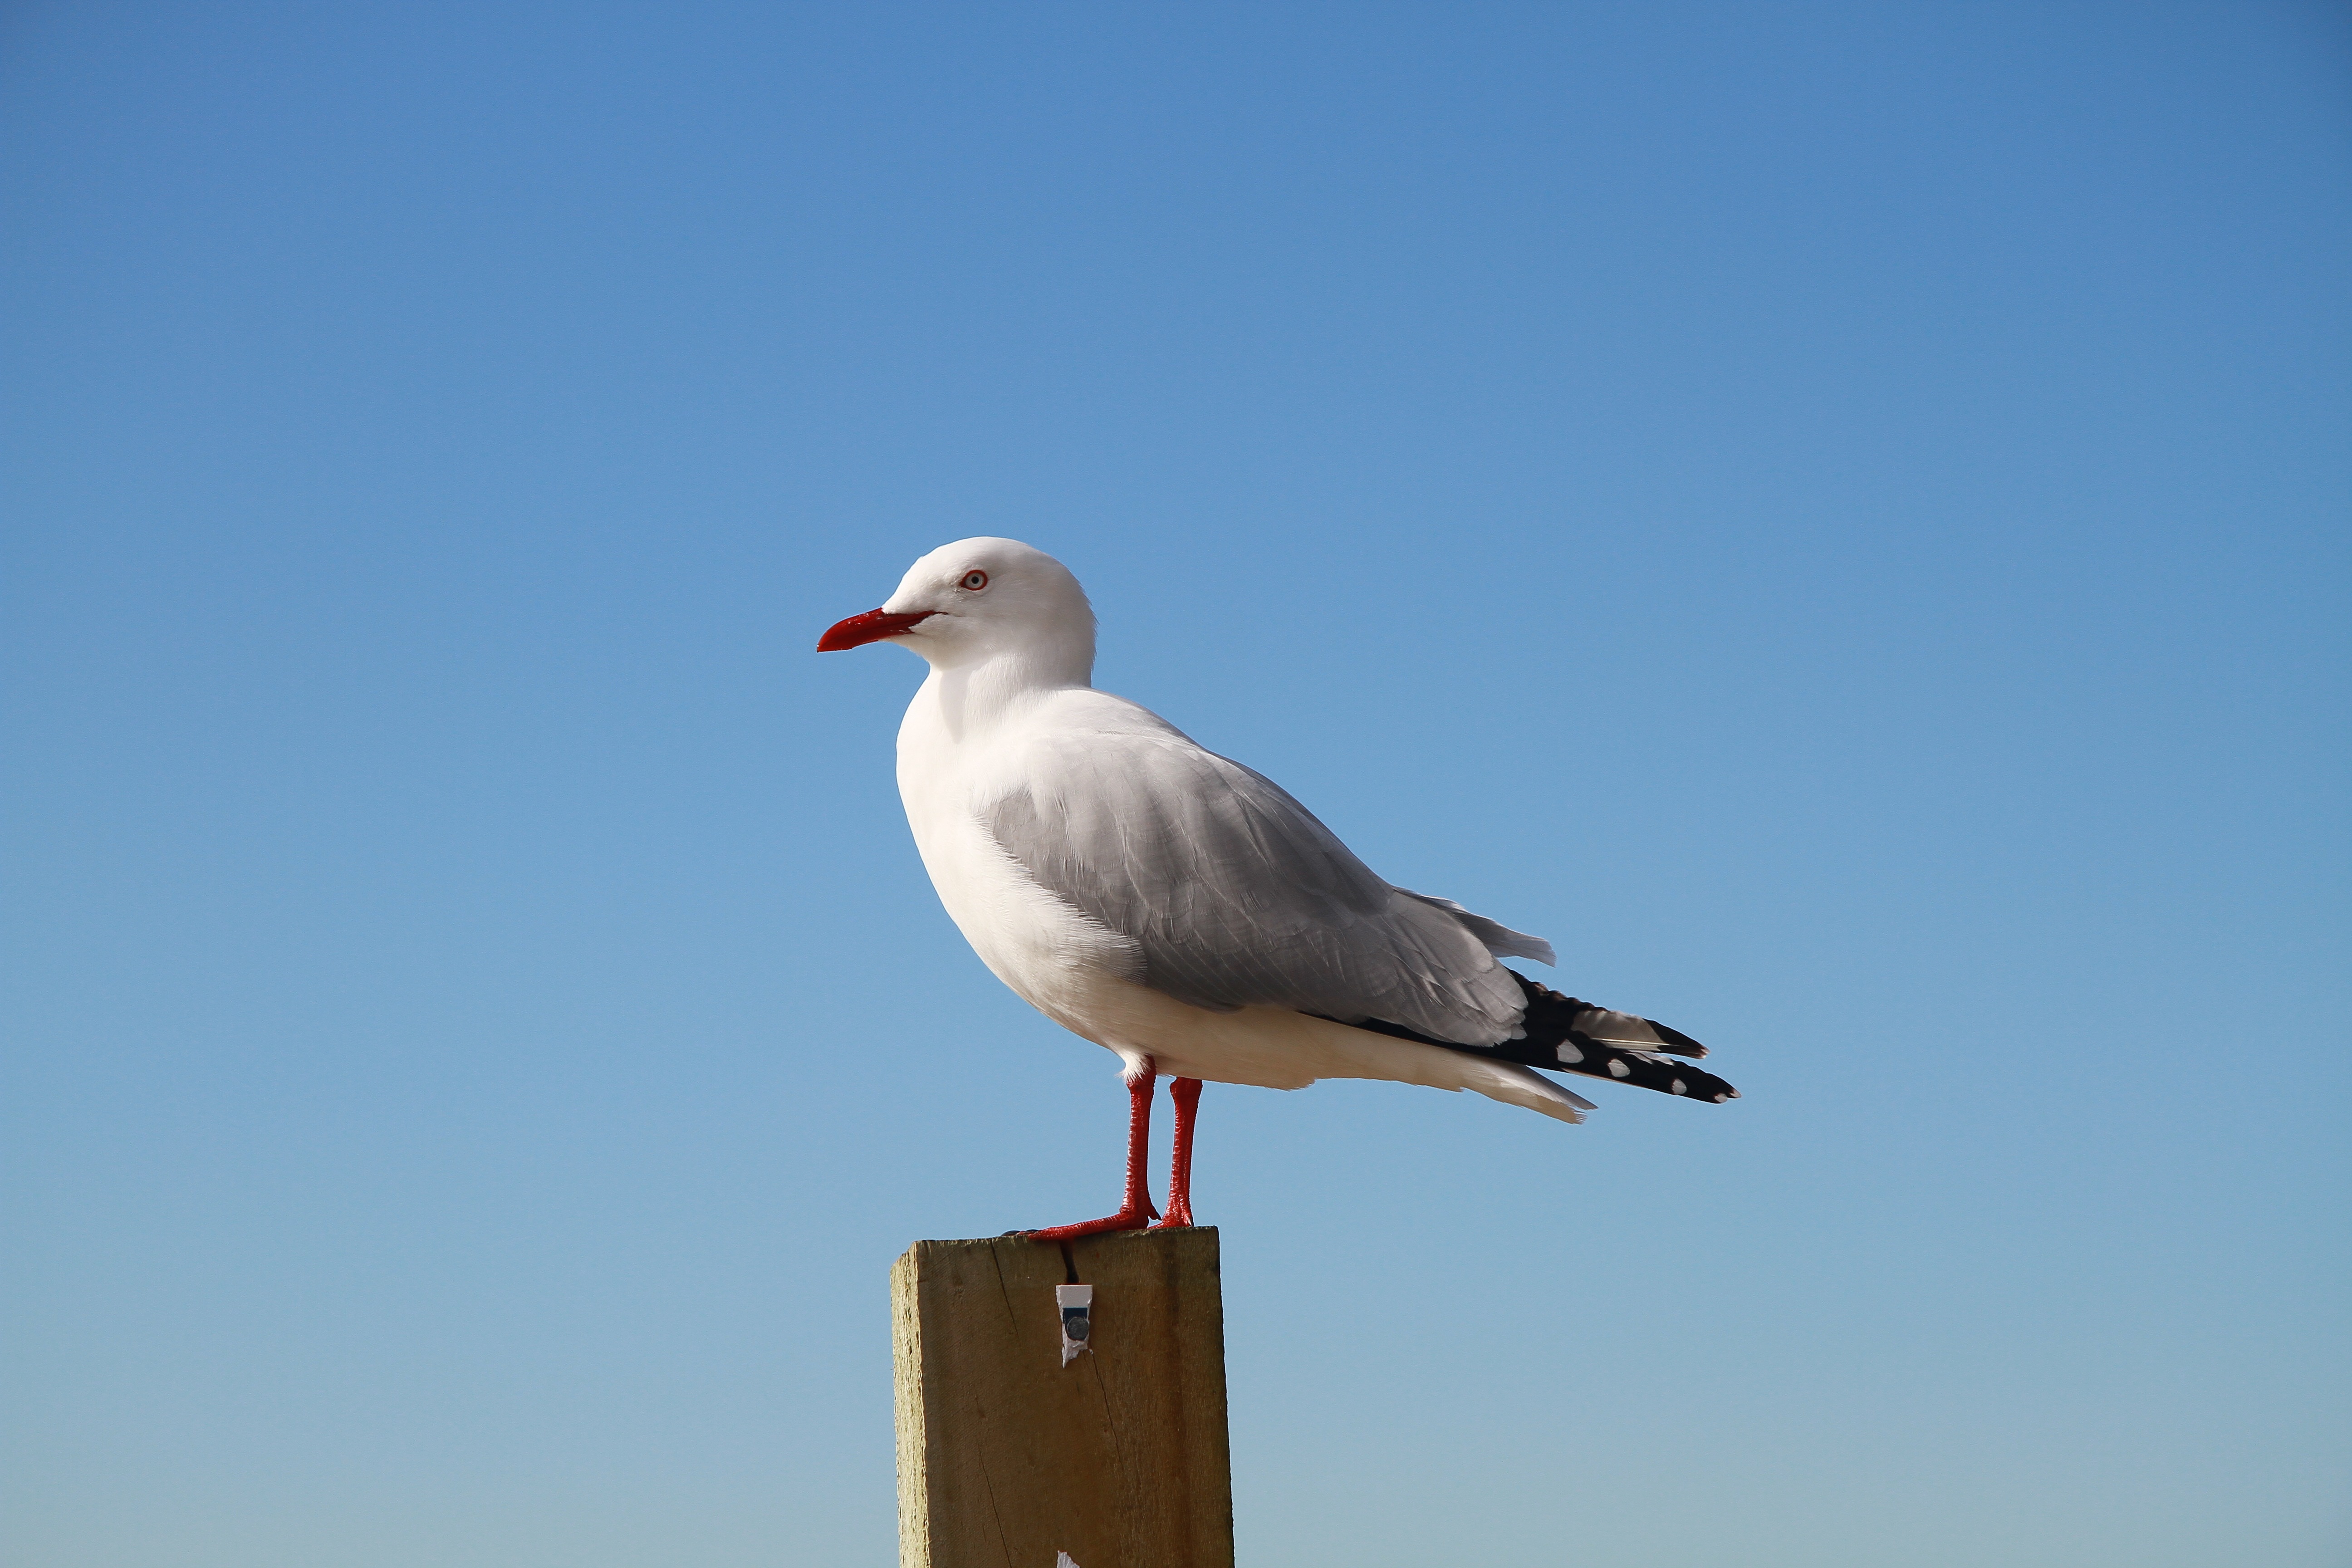
sea, nature, bird, sky, seabird, gull, beak, fauna, new zealand, vertebrate, sea gull, charadriiformes, european herring gull